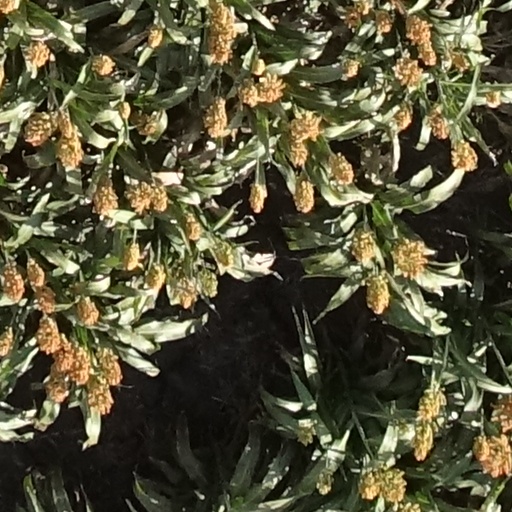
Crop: sorghum